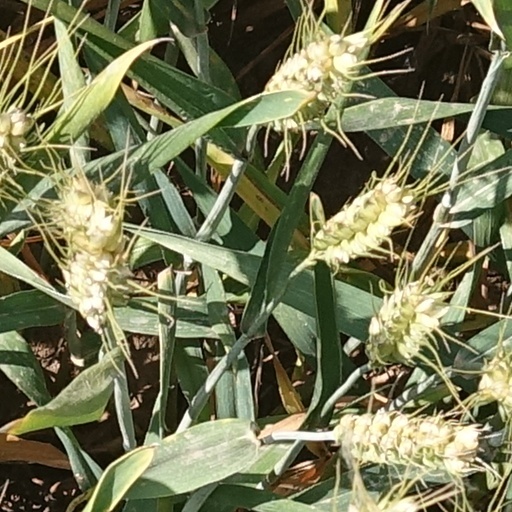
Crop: wheat